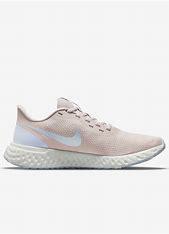
Brand: Nike
Model: Revolution 5